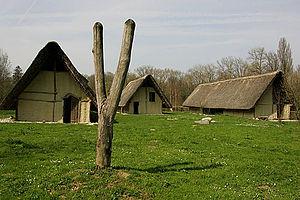
Le village lacustre de Gletterens est une reconstitution de l'habitat palafittique du Néolithique, à Gletterens, en Suisse. Il offre un cadre idéal à diverses animations ainsi qu'à des stages de formation de différents artisanats et techniques préhistoriques.
Le canton de Fribourg, officiellement État de Fribourg, est un canton bilingue de Suisse, dont le chef-lieu est Fribourg.
Gletterens–Les Grèves est le nom d'un site palafittique préhistorique des Alpes, situé sur les rives du lac de Neuchâtel sur la commune de Gletterens dans le canton de Fribourg, en Suisse. Le site a été classé le 27 juin 2011 au patrimoine mondial de l'UNESCO avec 110 autres sites lacustres du Néolithique dans les Alpes.
Gletterens est une localité et une commune suisse du canton de Fribourg, située dans le district de la Broye.